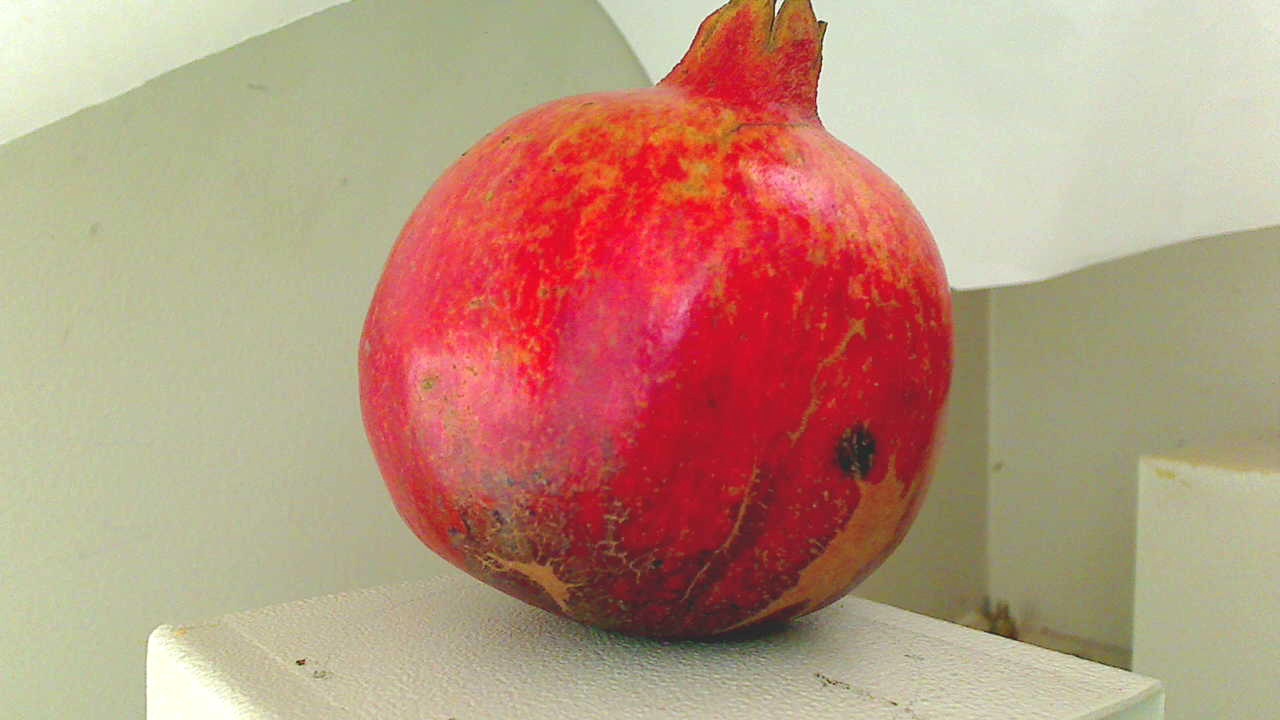
Grade: grade-1
Quality: quality-4